St. Stephen's Church, Delhi

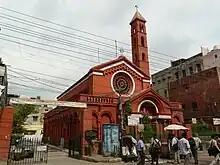
St. Stephen's Church, Delhi

St. Stephen's Church is located on Church Mission Road in Delhi. The church was built in 1862, by Anglican missionaries and DPW Engineers in the style of Italian Gothic architecture. It is part of Church of North India Diocese of Delhi.